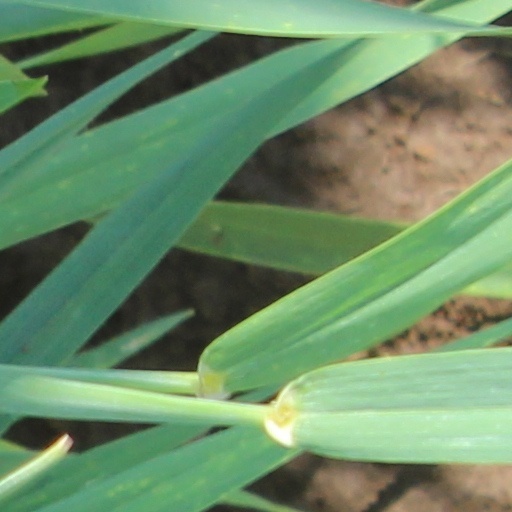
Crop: wheat